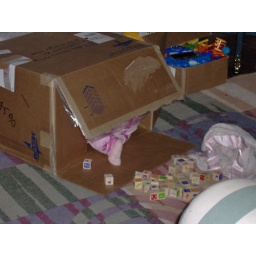
new home in a box